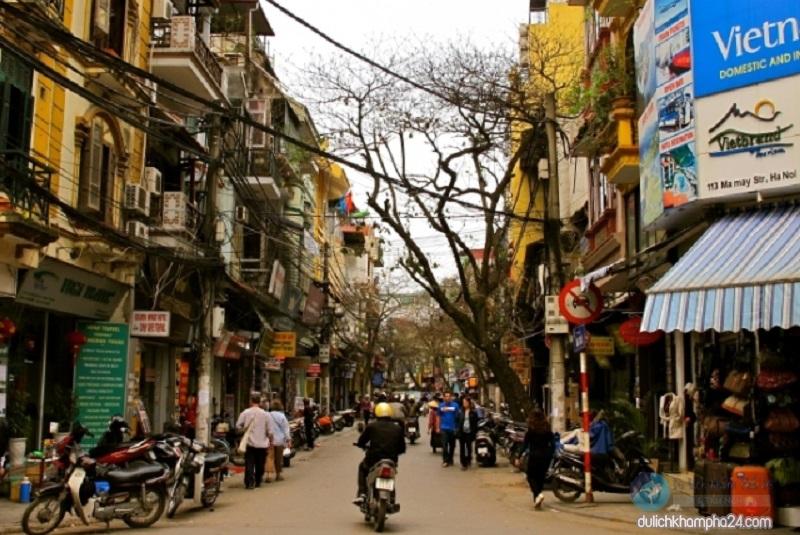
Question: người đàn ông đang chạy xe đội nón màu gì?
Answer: người đàn ông đang chạy xe đội nón màu vàng